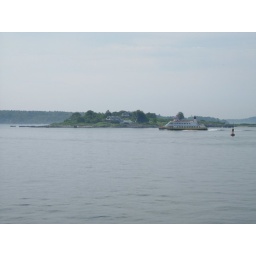
The boat was our ride to work everyday, with house island in the back.